Choila

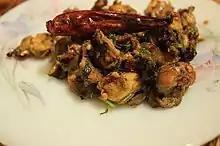
Chicken Meat Chhoyela; Newari Cuisine

Choila, sometimes Chhwela or Chhoyela (Nepali: छोयला) is a typical Newari dish that consists of spiced grilled buffalo meat. Though the dish is traditionally made with water buffalo meat, mutton, chicken, duck meat, and mushroom are also used in contemporary versions. Usually eaten with rice flakes (chiura), this dish is typically very spicy.